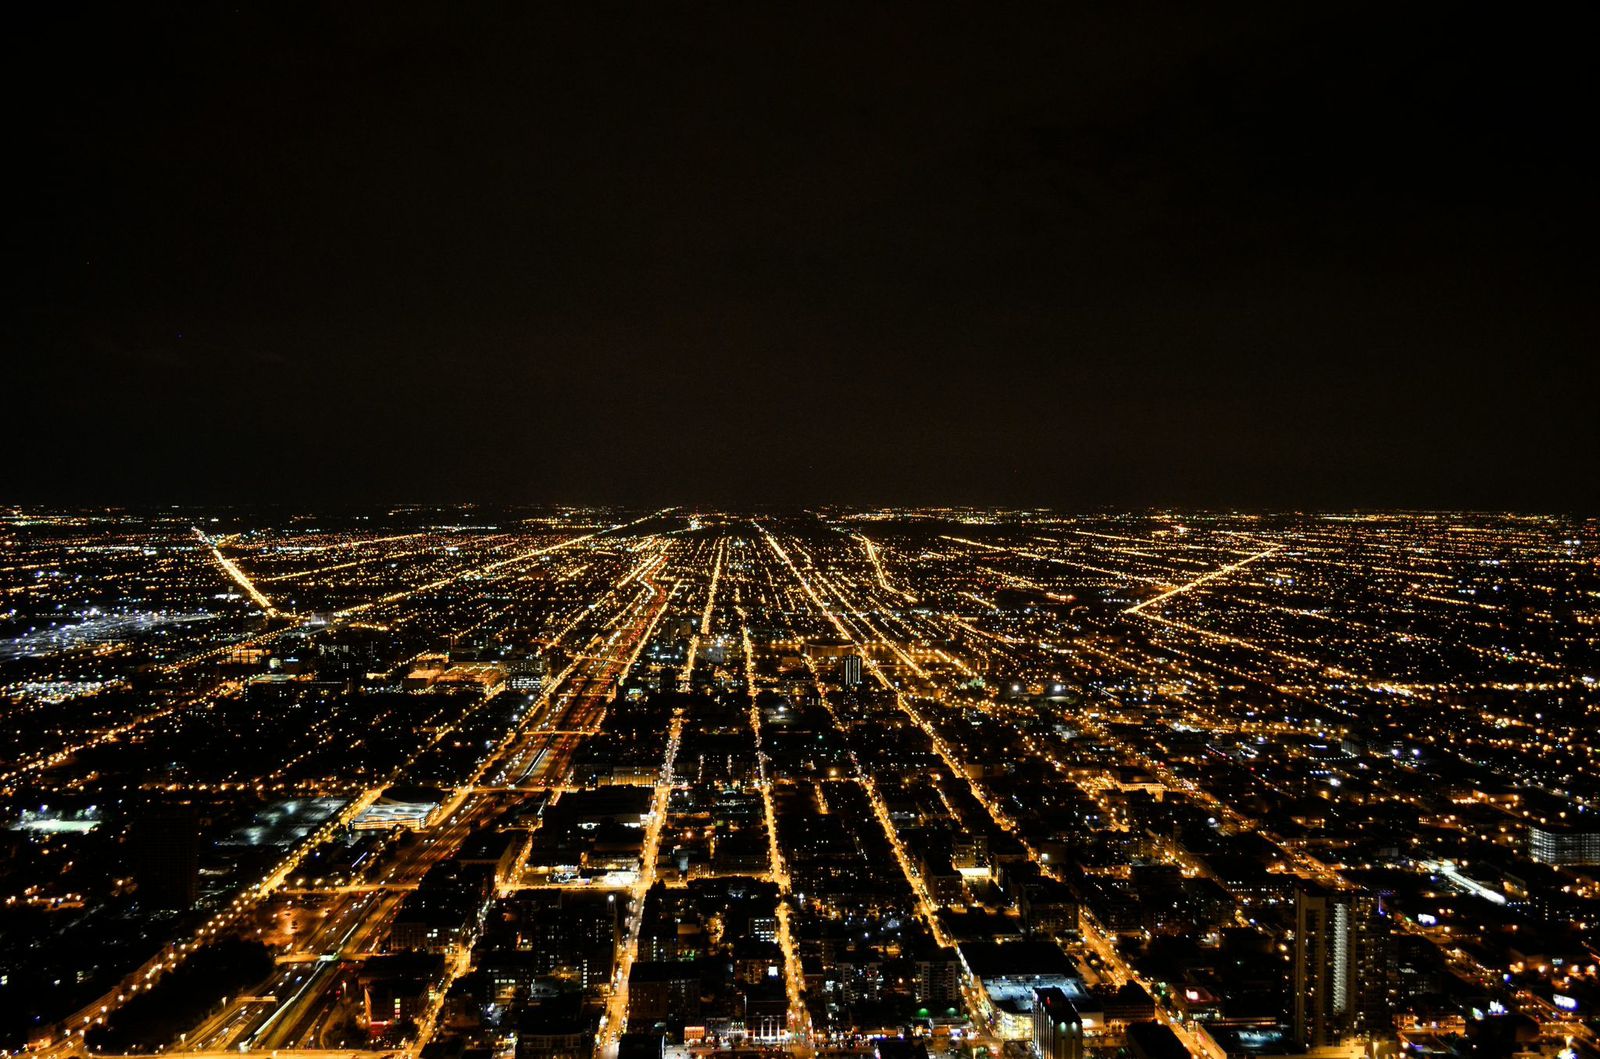
horizon, light, skyline, night, city, skyscraper, cityscape, dusk, evening, tower, darkness, stadium, streets, lights, aerial photography, atmosphere of earth, sprawling